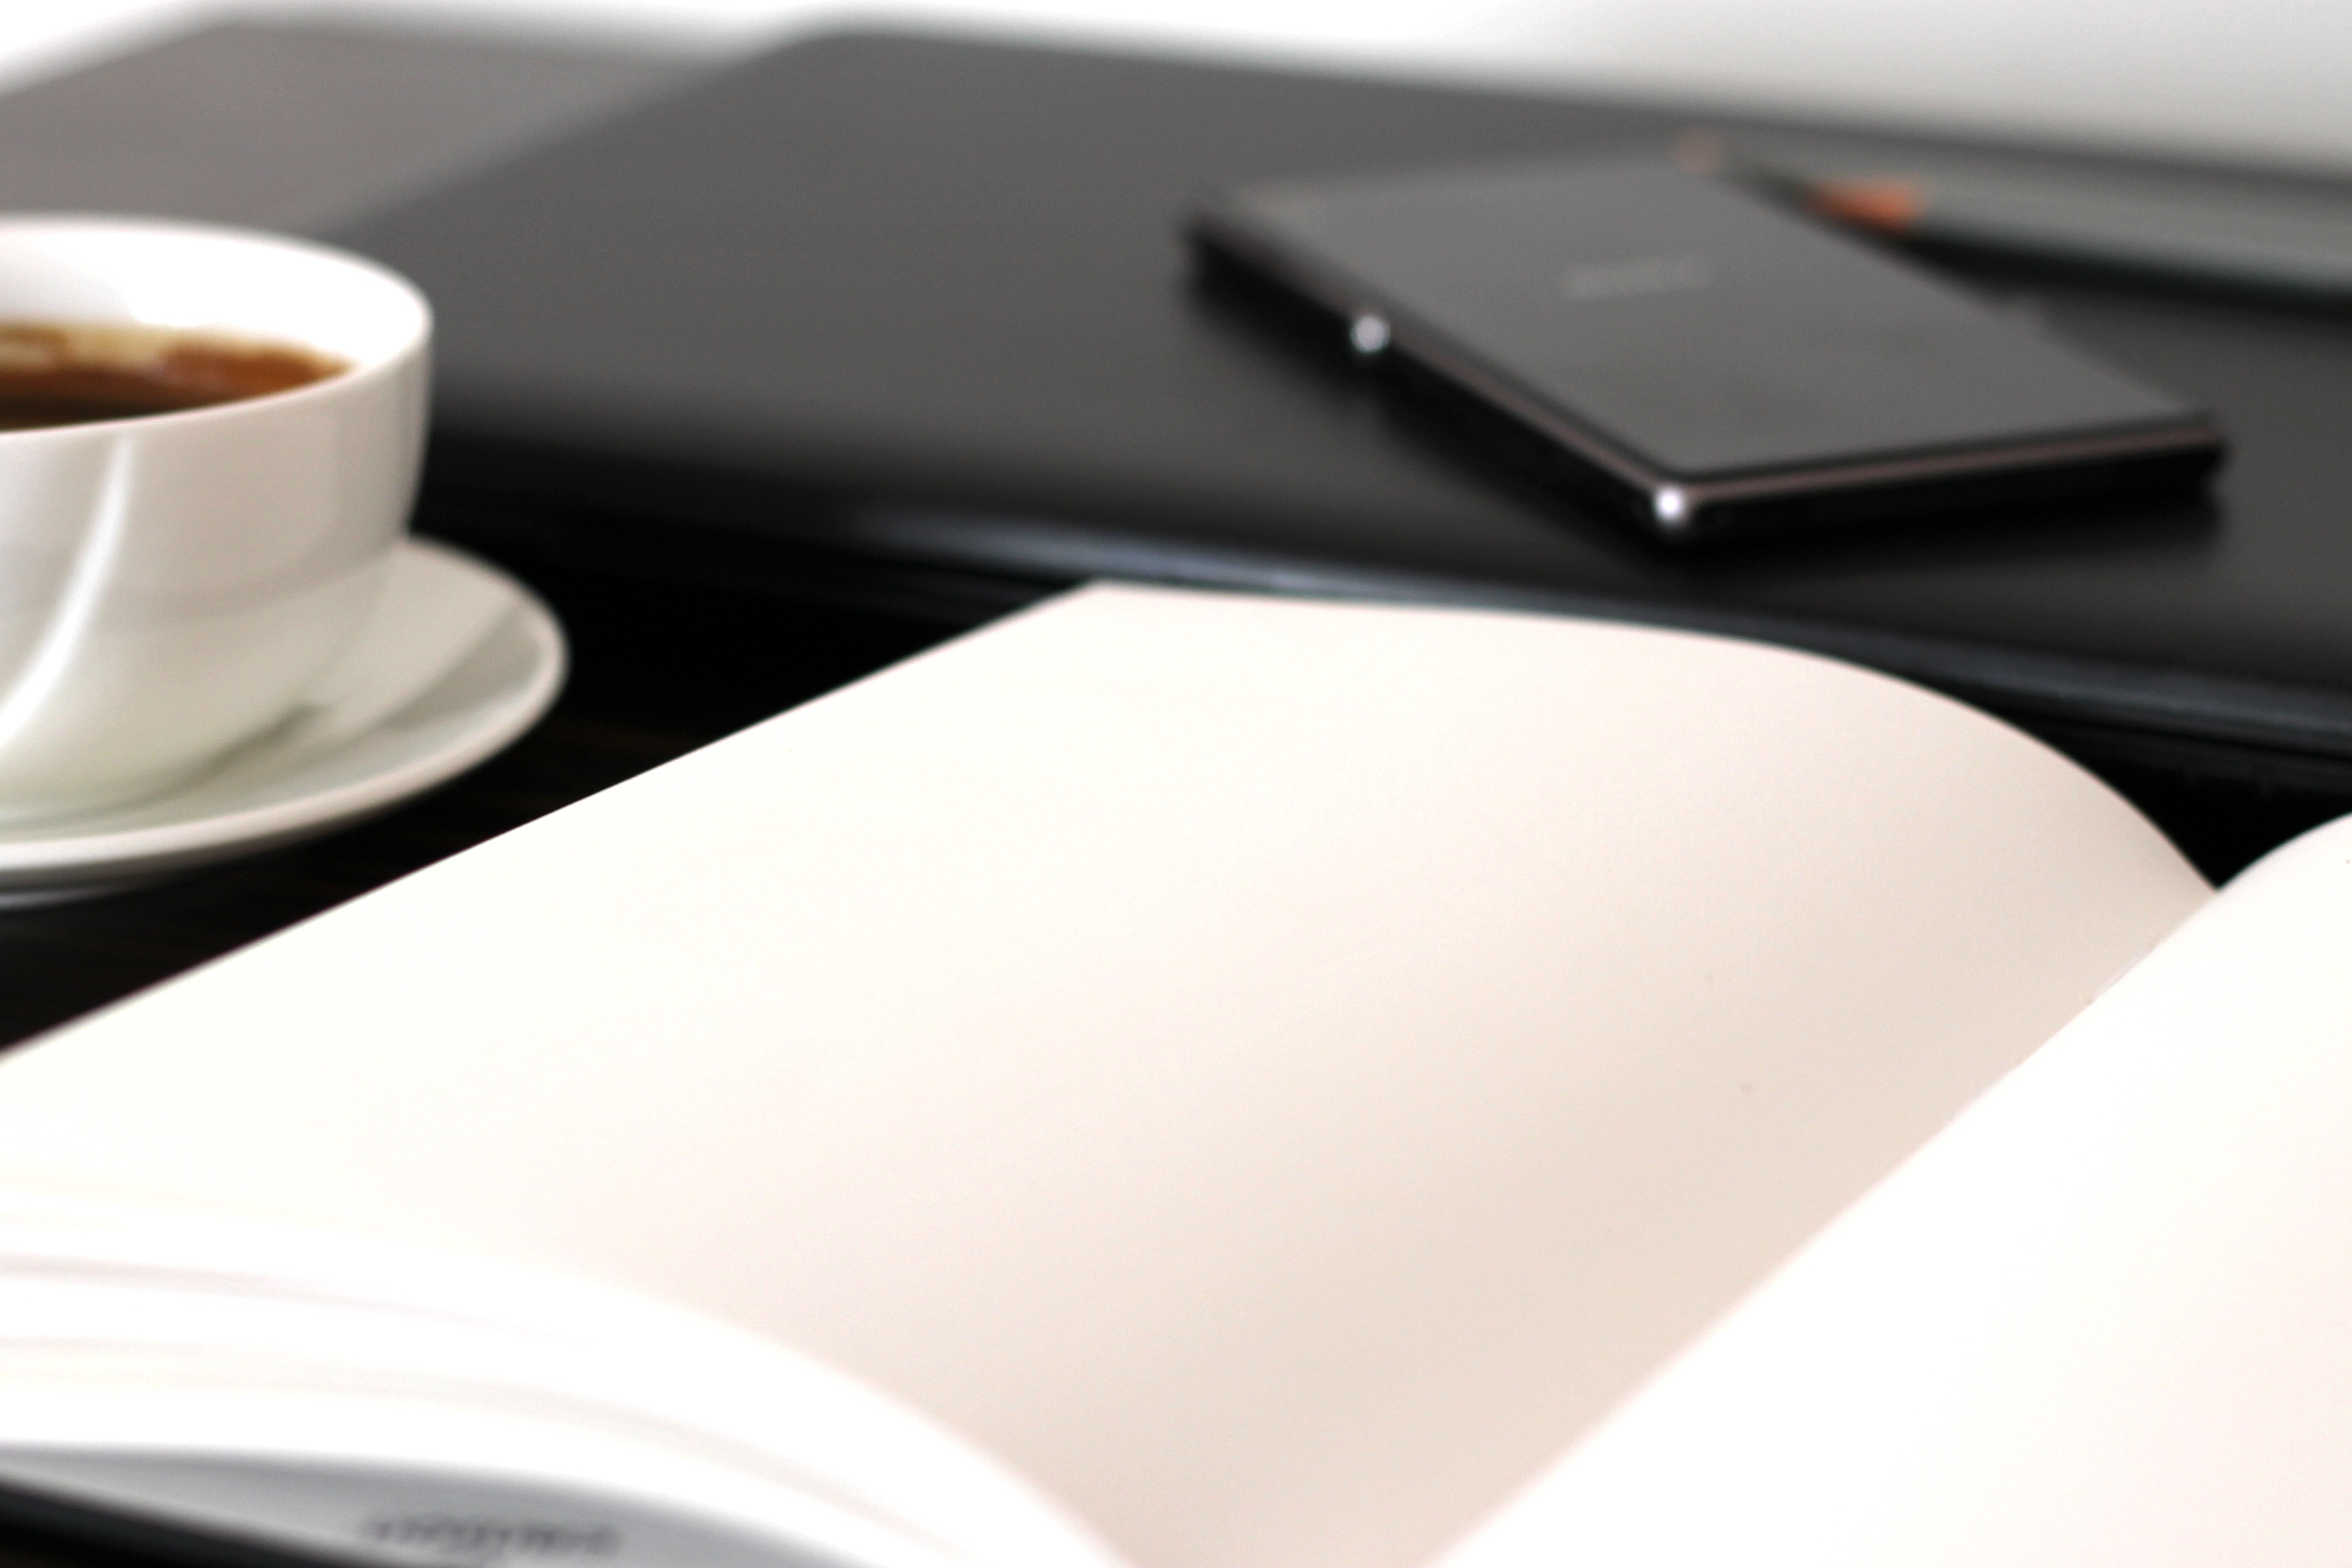
laptop, notebook, writing, coffee, diary, paper, note, brand, glasses, document